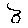
Label: 3